Théophile Lybaert

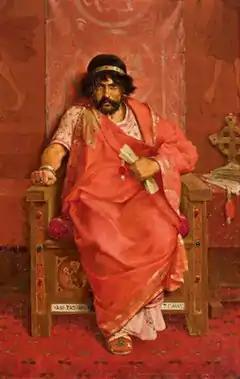
"Pepin the Short" or "King Herod"

In 1874 he went to Paris where he studied under the prominent Orientalist artist Jean-Léon Gérôme. He likely also spent time in North-Africa for his study. On his return to Ghent in 1878 he first became a noted painter of Oriental subjects. However, these works did not bring him the hoped for success and even exposed him to the criticism that he was solely an imitator of earlier Orientalists. He then abandoned genre painting in favour of portrait and history painting. He created large paintings of historical subjects such as "The palace of Alhambra after the execution of the Abencerrages" and "The adoration of the emperor Caligula", which he sent to international exhibitions. These works earned him critical recognition. A religious work depicting the "Virgin of Ghent" (Groeningemuseum, Bruges) exhibited at the 1883 salon of Ghent was even more warmly received. From that time onwards Lybaert decided to focus on religious themes, which expressed his own Christian convictions and his admiration for the artists of the 16th century.